Propaganda (desktop backgrounds)

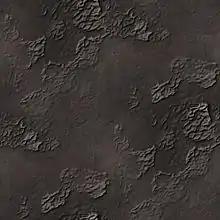
An example image, "Eliminator-Funk-2" from Volume 3: NO SYMPATHY FOR REDMOND

PROPAGANDA is a large collection of GPL-licensed seamless desktop backgrounds included in various Linux distributions, and available via free download over the web. While no longer being produced or even officially hosted online, the collection consisted of approximately 15 volumes of largely abstract and surreal art, numbering over 1,000 images in total. Created in GIMP by Bowie J. Poag, the images were meant to attract users to the platform by virtue of the art having been 100% Linux-generated.